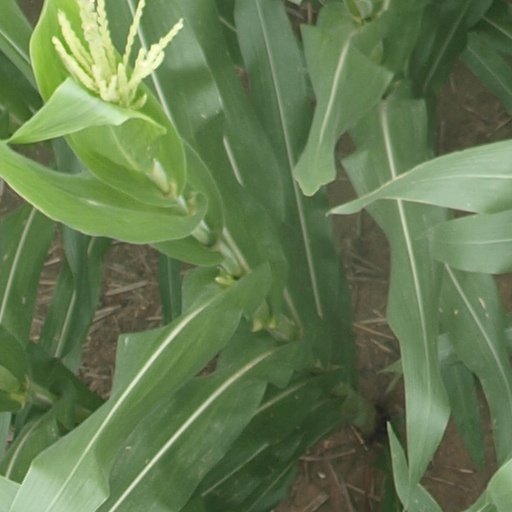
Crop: maize; corn